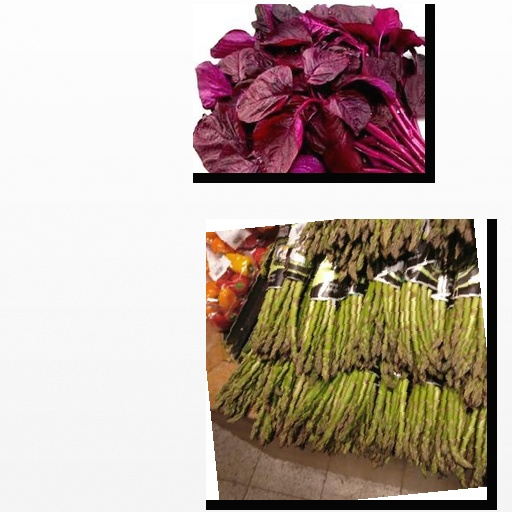
Food items: amaranth, asparagus